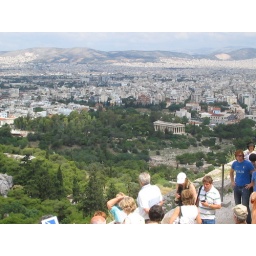
View of Athens from The Acropolis - market building below